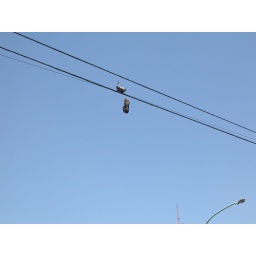
shoes in the sky